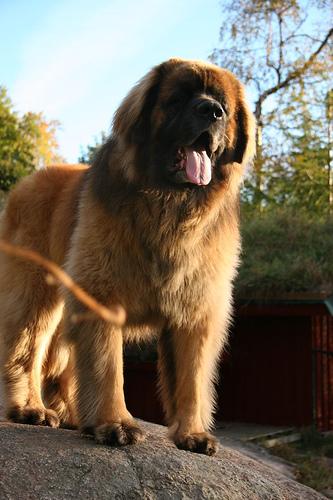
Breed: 214-n000019-Leonberg